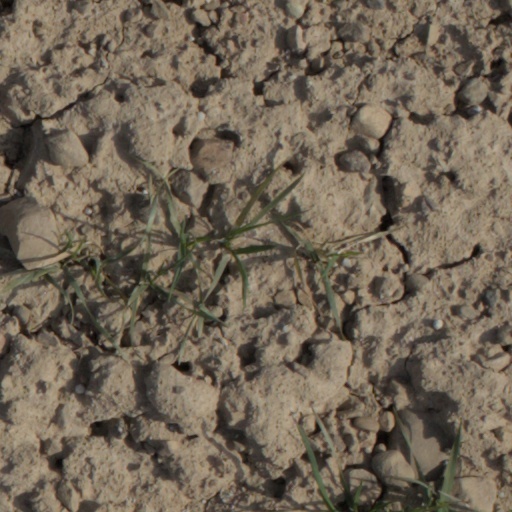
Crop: wheat